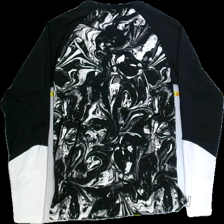
View: back
Type: Shirt
Category: Ladies
Brand: Not Applicable
Colors: Black, White
Material: 100%polyester
Pattern: Geometric print
Cut: C-collar, Regular
Size: S
Season: All
Trend: Sports
Stains: Yes
Price range: <50
Recommended usage: Export